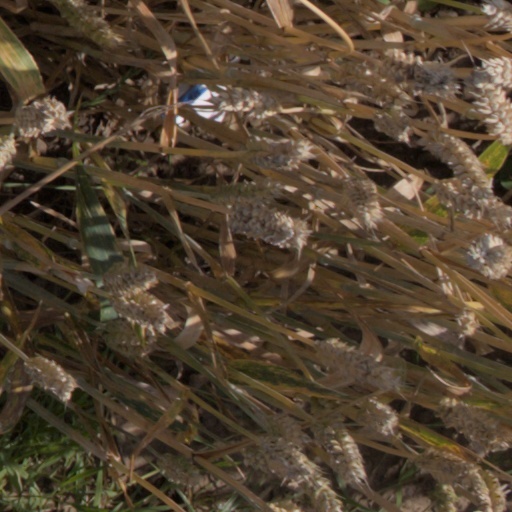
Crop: wheat